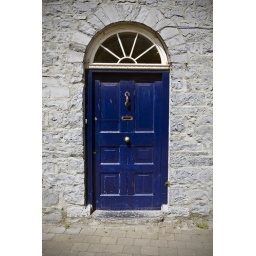
A blue door in Oughterard.